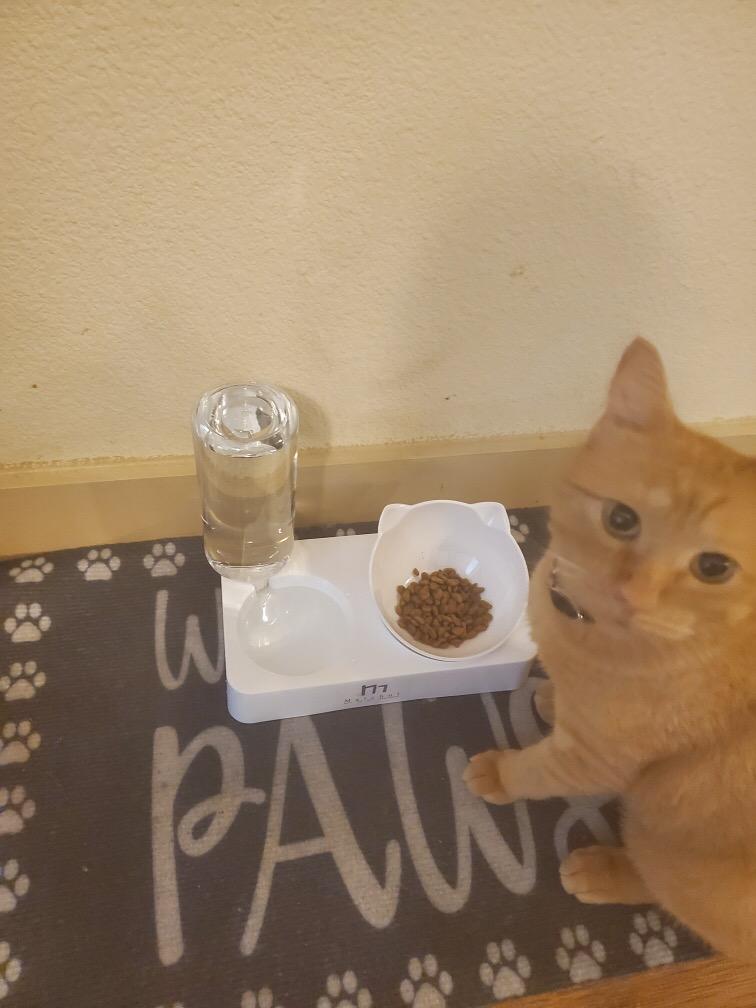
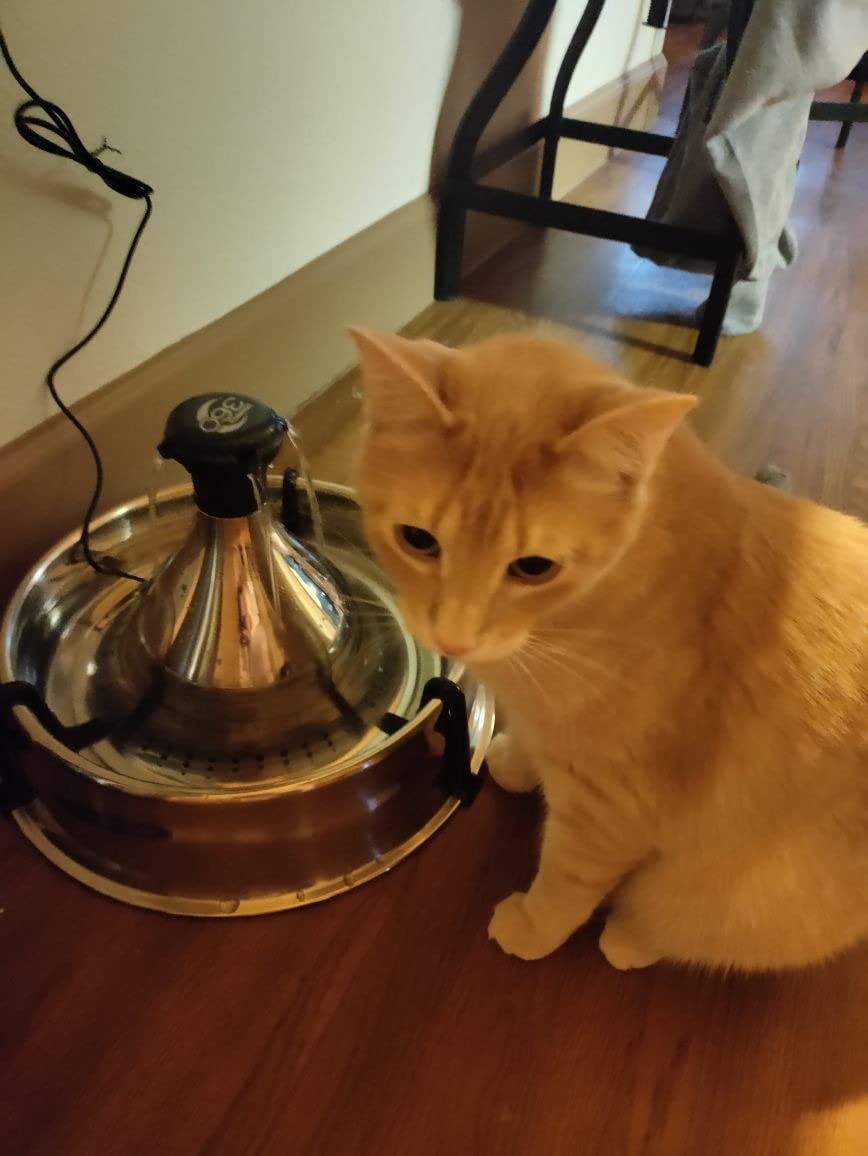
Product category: items_bowl
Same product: no